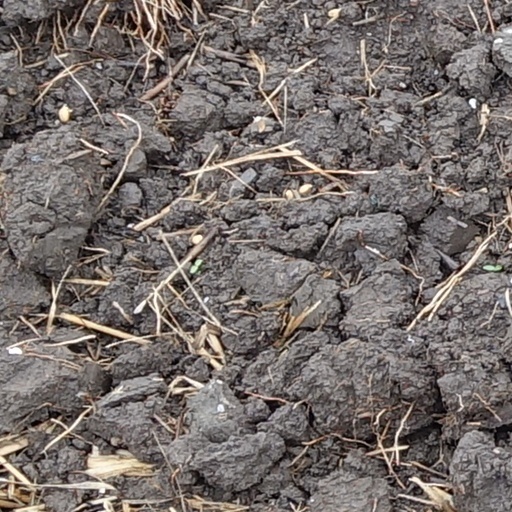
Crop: wheat